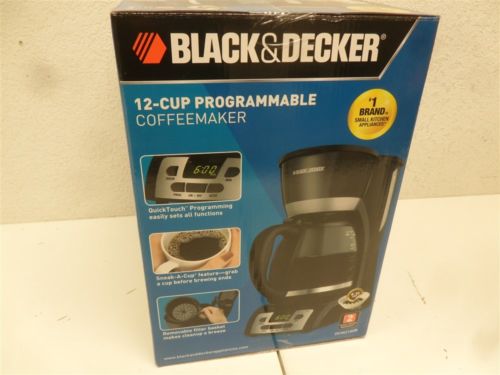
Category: coffee maker